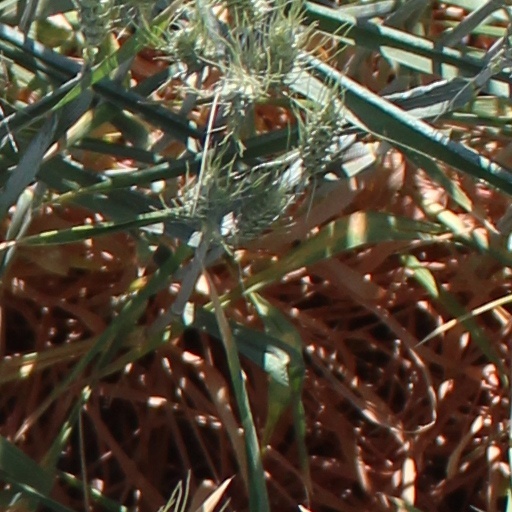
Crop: wheat